Ann Fox

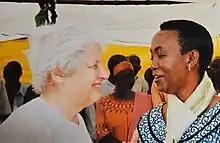

The Maranyundo School opened in February 2008 with an initial class of 60 girls. In just three years it established a reputation for excellence. The first graduating class ranked #1 in girls schools and third overall in the national “O” level exams. Its second graduating class ranked 2nd, and its 3rd graduating class (2012) ranked #1 in the country.